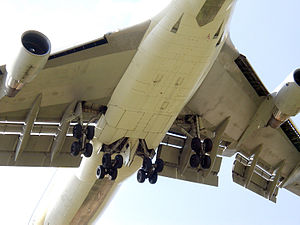
Boeing 747 / Billeder
Boeing 747, populært kaldet jumbojet, er et fire-motoret passagerfly med to passagerdæk bygget af Boeing-fabrikkerne og indtil videre det næststørste passagerfly i brug i dag. Flyet kendes let på sin karakteristiske "pukkel", som indeholder det øverste dæk og cockpittet.